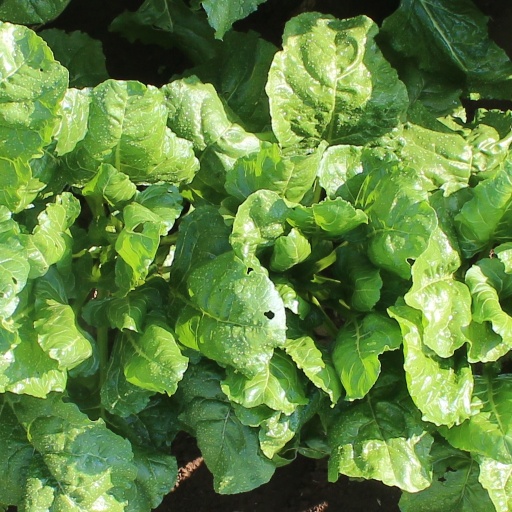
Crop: sugar beet